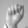
ASL letter: A